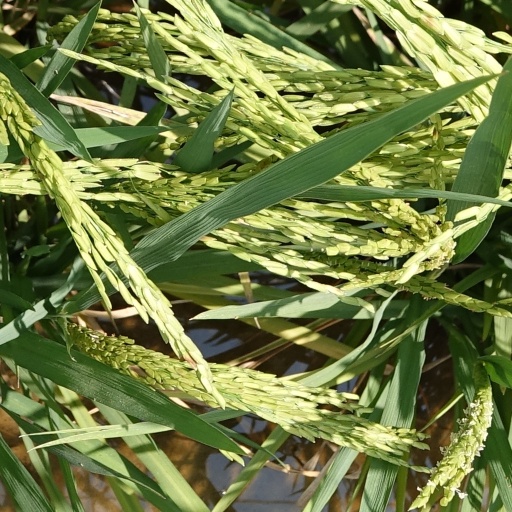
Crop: rice